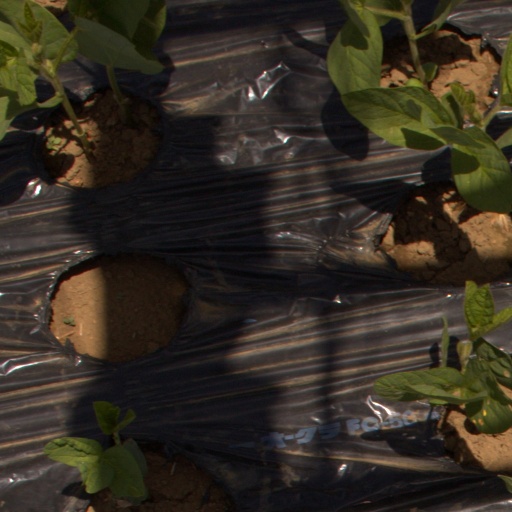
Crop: Jerusalem artichoke